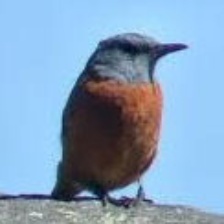
Species: CAPE ROCK THRUSH
Scientific name: MONTICOLA RUPESTRIS